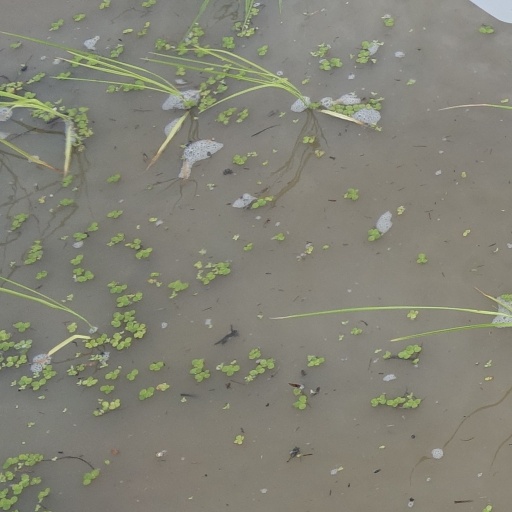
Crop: rice